St John's College, University of Sydney

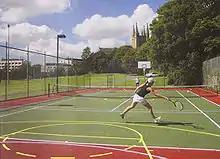
College tennis courts and sports grounds

Sport is an important aspect of collegial life. St. John's College teams compete against the other Sydney colleges in a wide range of sports for the Rawson Cup (men's sport) and the Rosebowl Cup (women's). The Rawson Cup was donated by Sir Harry Rawson in 1906. The Rawson sports are played throughout the university year, including cricket, rowing, rugby, swimming and diving, soccer, tennis, basketball, and athletics. Other sports which feature in the Rosebowl Cup are hockey, netball and softball.